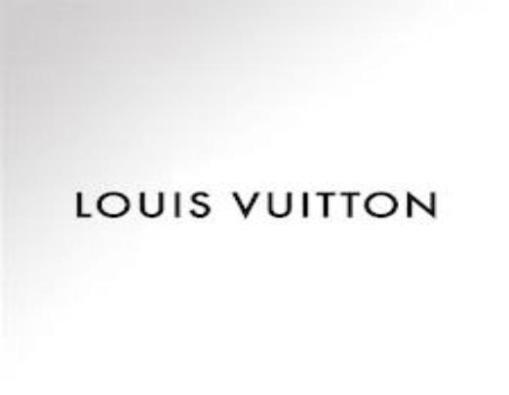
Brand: louis vuitton-2
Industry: Clothes